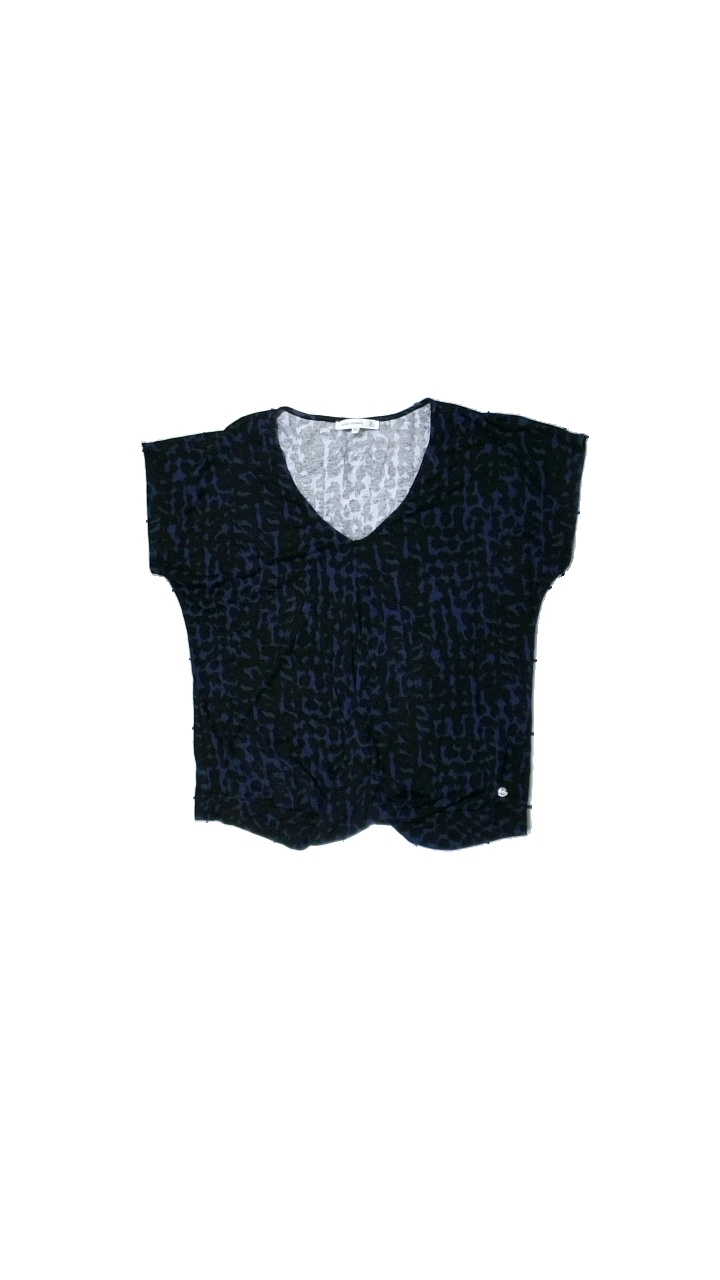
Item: T-shirt (Ladies)
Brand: Flash
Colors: Blue, Black
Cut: Regular, C-collar
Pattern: Animal print
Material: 100% viscose
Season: All
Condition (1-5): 2
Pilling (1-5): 2
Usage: Export
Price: <50